Gaetano Latilla

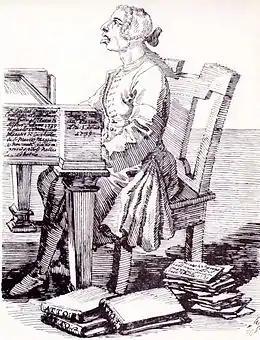
Caricature of Latilla by Pier Leone Ghezzi, 1739

Gaetano Latilla (12 January 1711 – 15 January 1788) was an Italian opera composer, the most important of the period immediately preceding Niccolò Piccinni (his nephew).